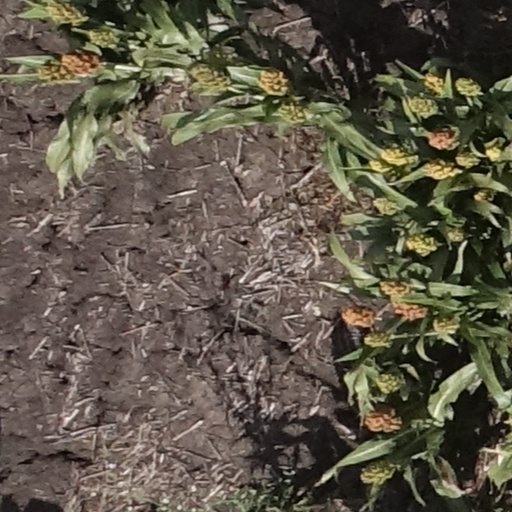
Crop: sorghum